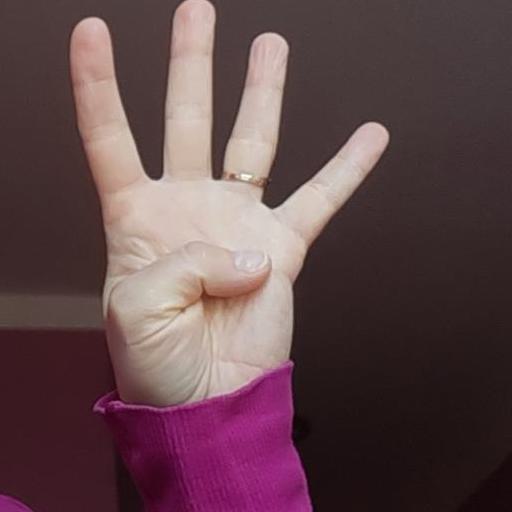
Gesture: four